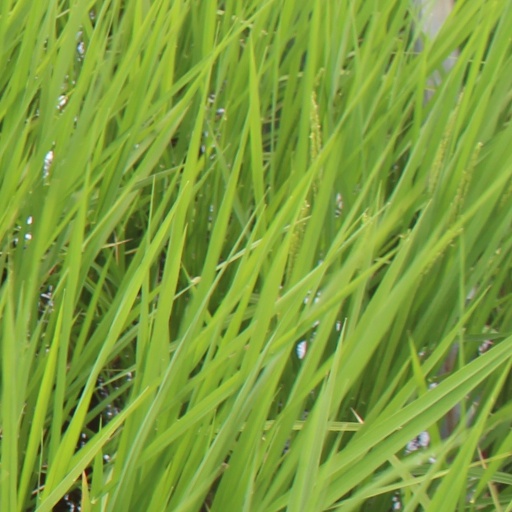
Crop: rice